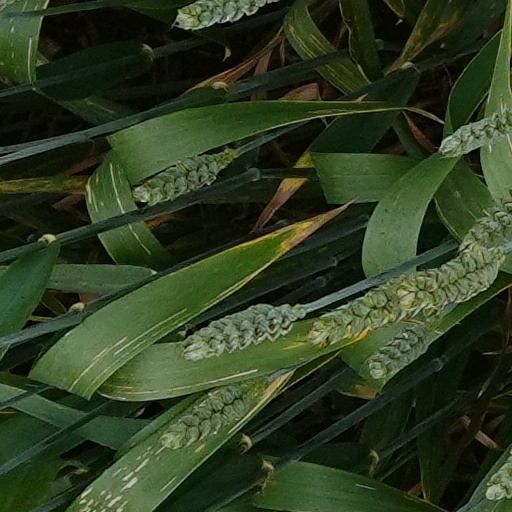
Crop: wheat